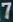
Number: 7